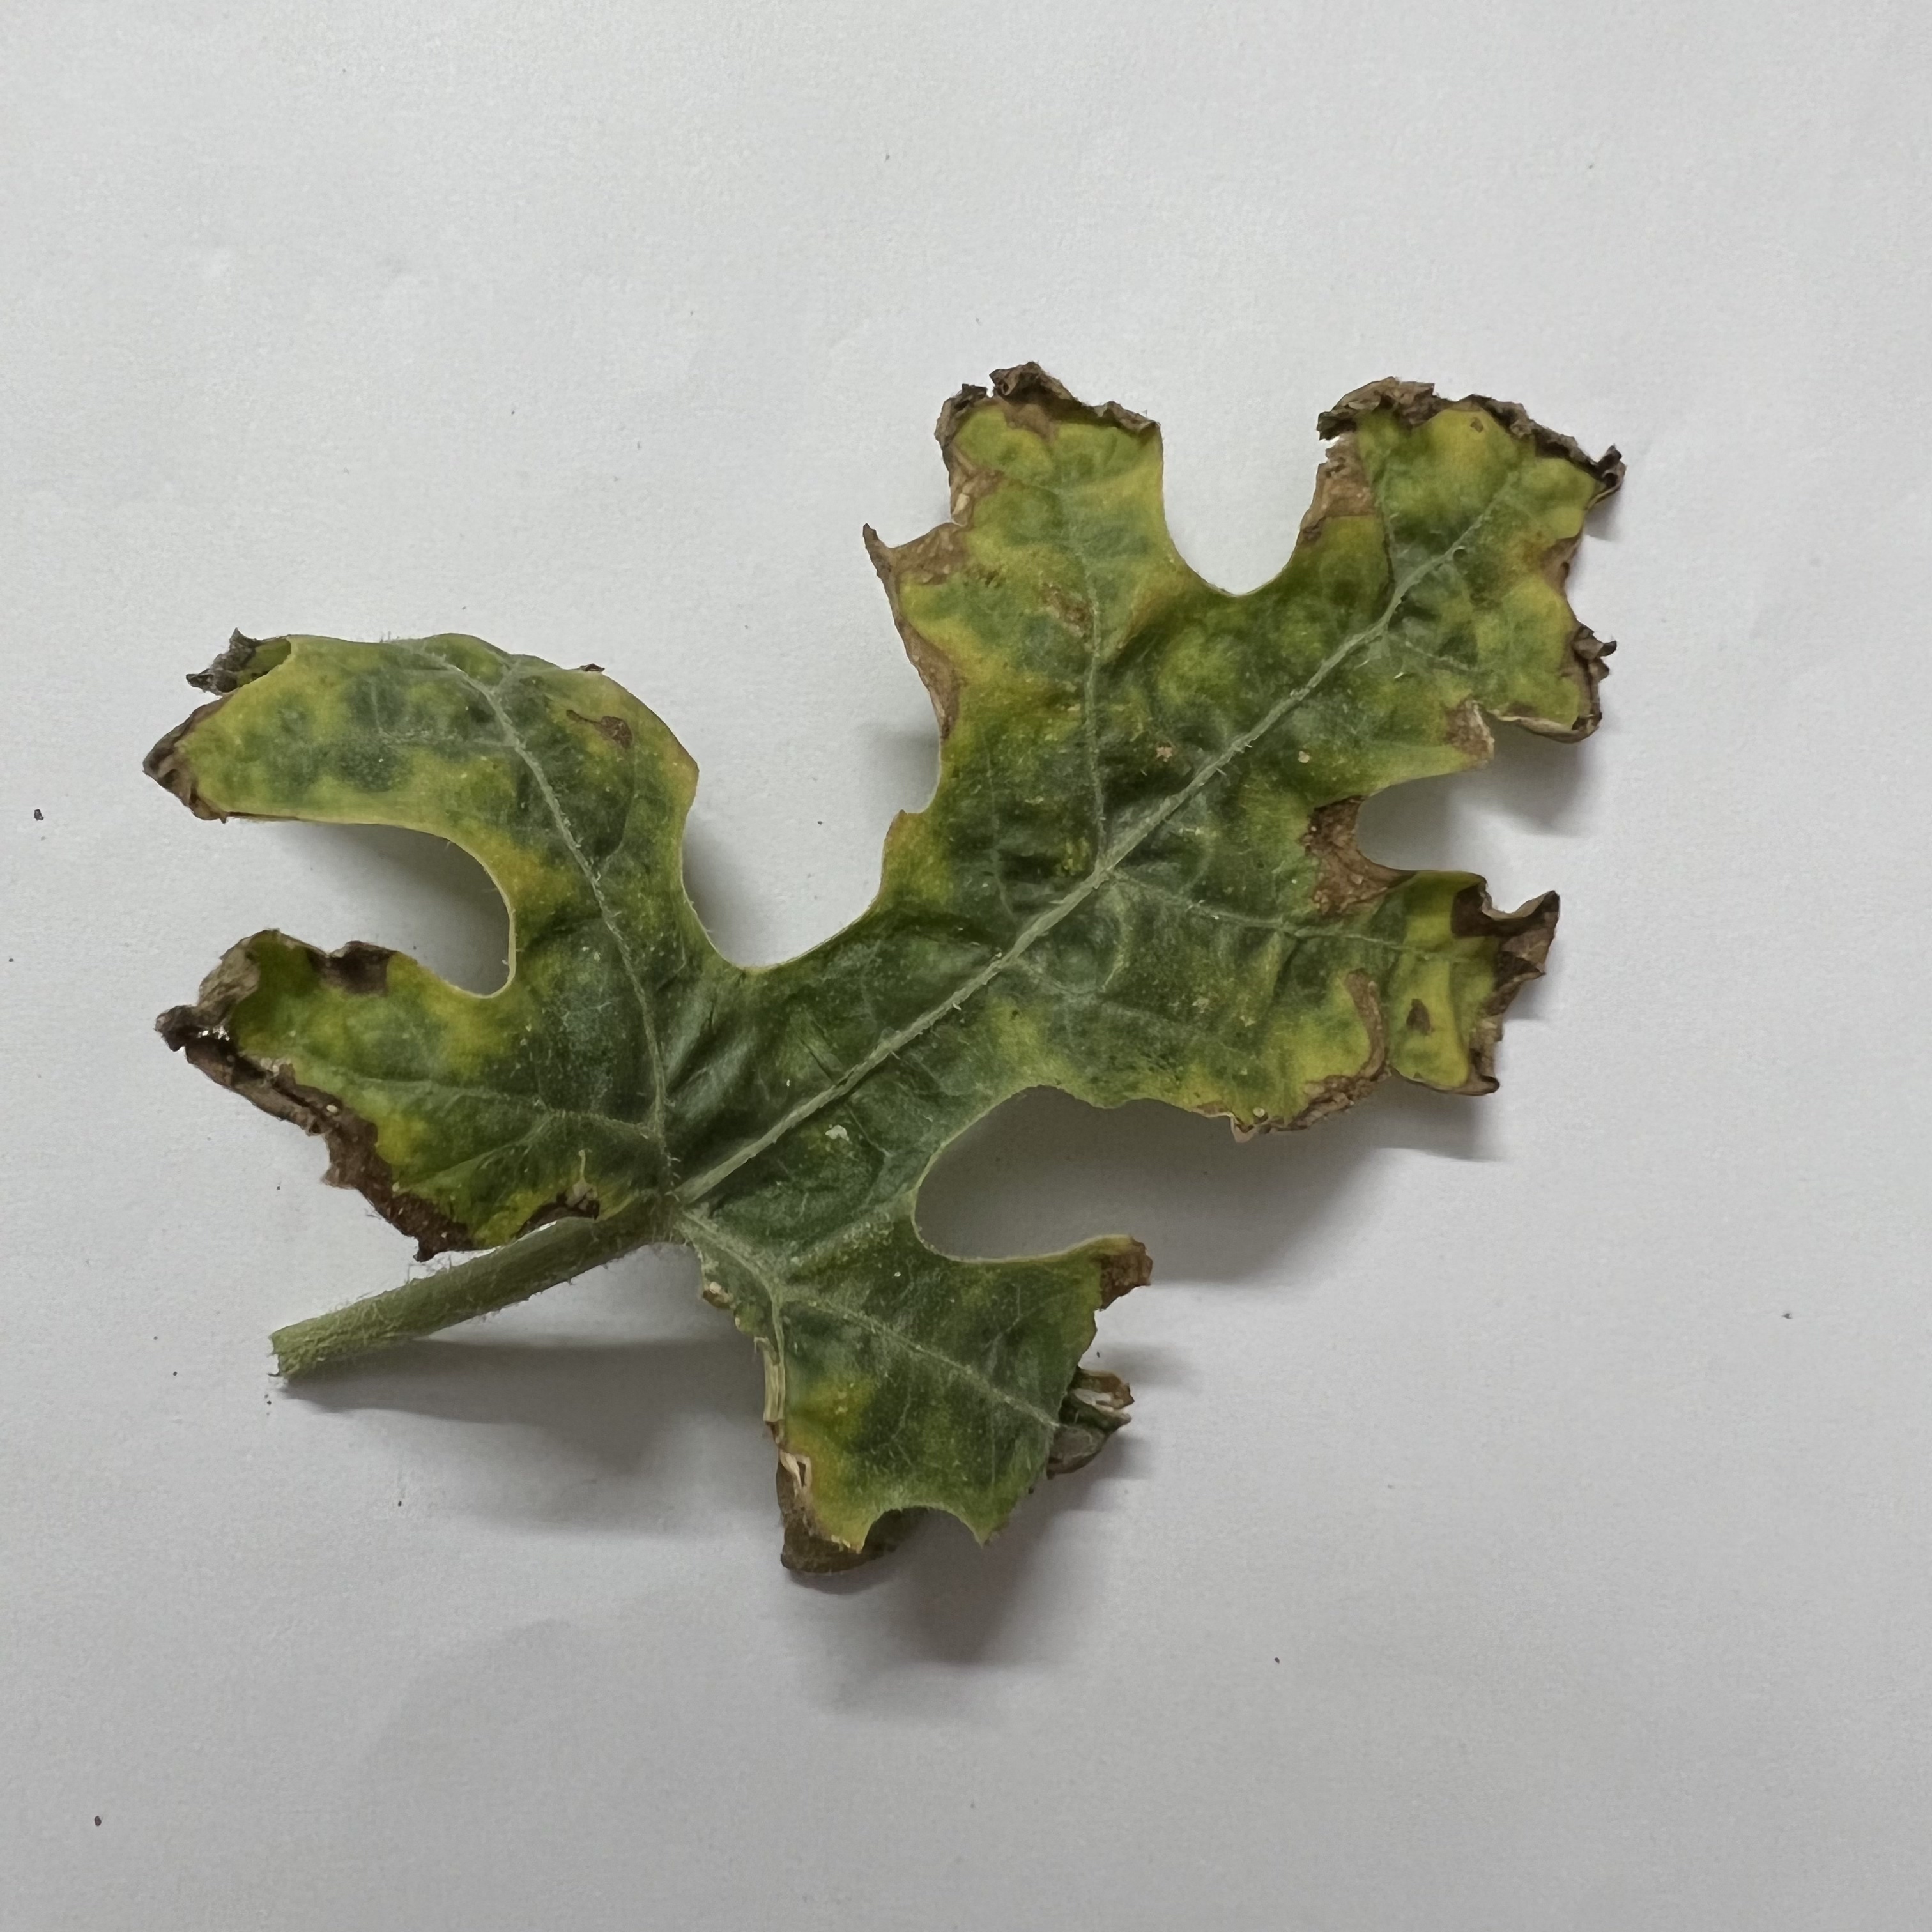
Label: Downy_Mildew